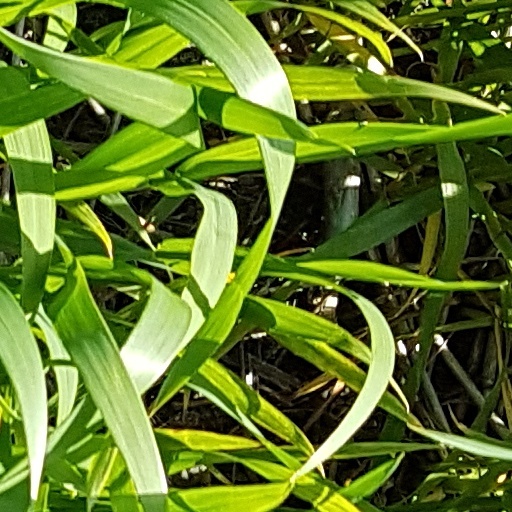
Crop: wheat